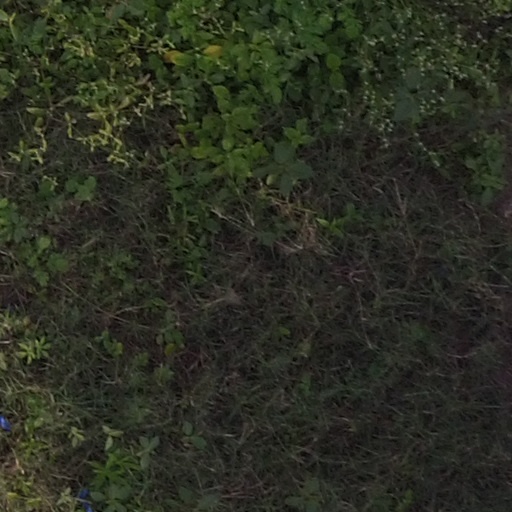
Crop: maize; corn